Double bass

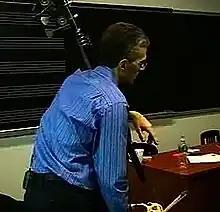
Manhattan School of Music professor Timothy Cobb teaching a bass lesson in the late 2000s. His bass has a low C extension with a metal "machine" with buttons for playing the pitches on the extension.

Some of the most influential contemporary classical double bass players are known as much for their contributions to pedagogy as for their performing skills, such as US bassist Oscar G. Zimmerman (1910–1987), known for his teaching at the Eastman School of Music and, for 44 summers at the Interlochen National Music Camp in Michigan and French bassist François Rabbath (b. 1931) who developed a new bass method that divided the entire fingerboard into six positions. Bassists noted for their virtuoso solo skills include American pedagogue and performer Gary Karr (b. 1941), Finnish composer Teppo Hauta-aho (b. 1941), Italian composer Fernando Grillo, and US player-composer Edgar Meyer. For a longer list, see the "List of contemporary classical double bass players".